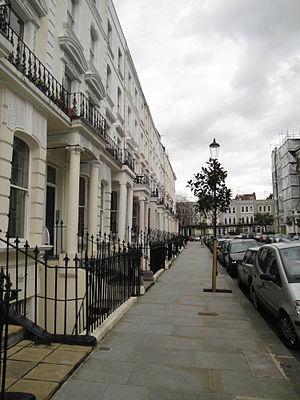
Arundel Gardens est une rue et un carré de jardin communal à Notting Hill, à Londres, l'une des sept rues entre Ladbroke Grove et Kensington Park Road, dont cinq partagent un jardin commun entre elles. Il a été construit dans les années 1860, vers les étapes ultérieures du développement du Ladbroke Estate, auparavant dans l'arrière-pays rural de Londres. Parmi les anciens résidents de la rue, notons le psychologue Charles Samuel Myers, qui a inventé le terme d'obusite, et le chimiste Sir William Ramsay.